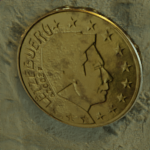
Coin value: 10cents
Country: lu
Edition: standard